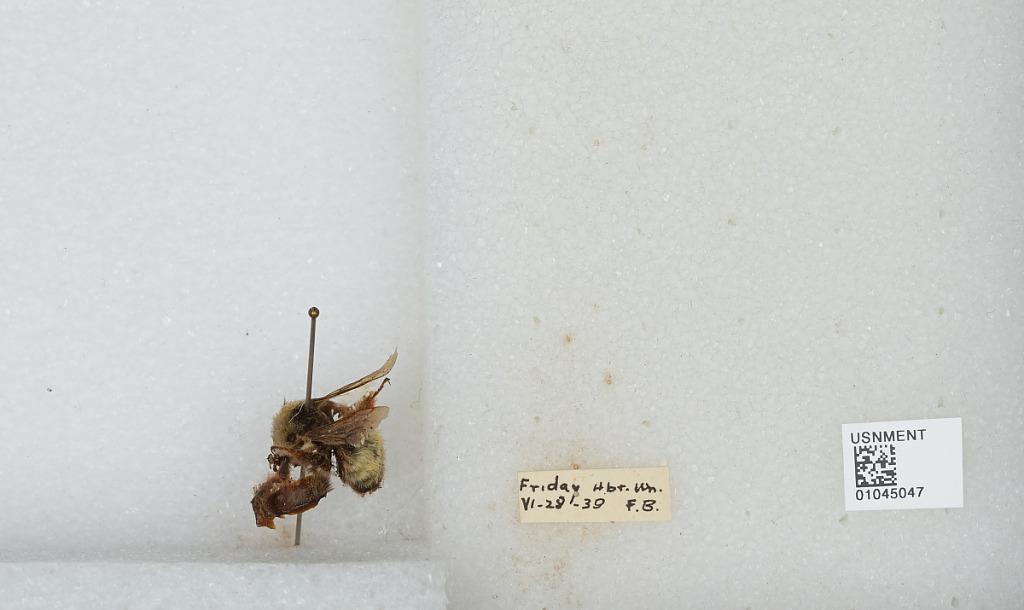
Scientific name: Bombus sp.
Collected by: F. B.
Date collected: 1939-6-28
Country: United States
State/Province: Washington
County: San Juan
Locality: Friday Harbor
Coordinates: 48.5331, -123.021